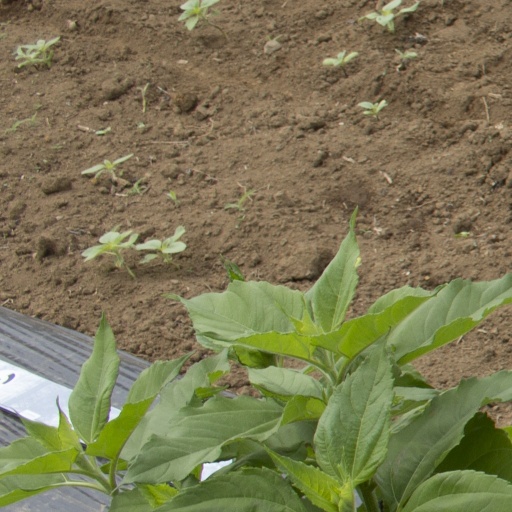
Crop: Jerusalem artichoke